Answer in natural language. Which object is closer to floating black countertop island, brown wooden chair with seagreen cushion or white rectangular dining table? Choose between the following options: brown wooden chair with seagreen cushion or white rectangular dining table
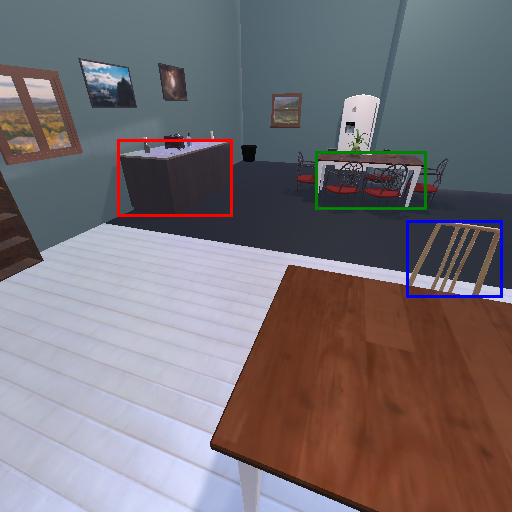
<answer>white rectangular dining table</answer>